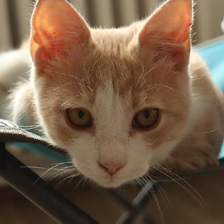
Label: animals